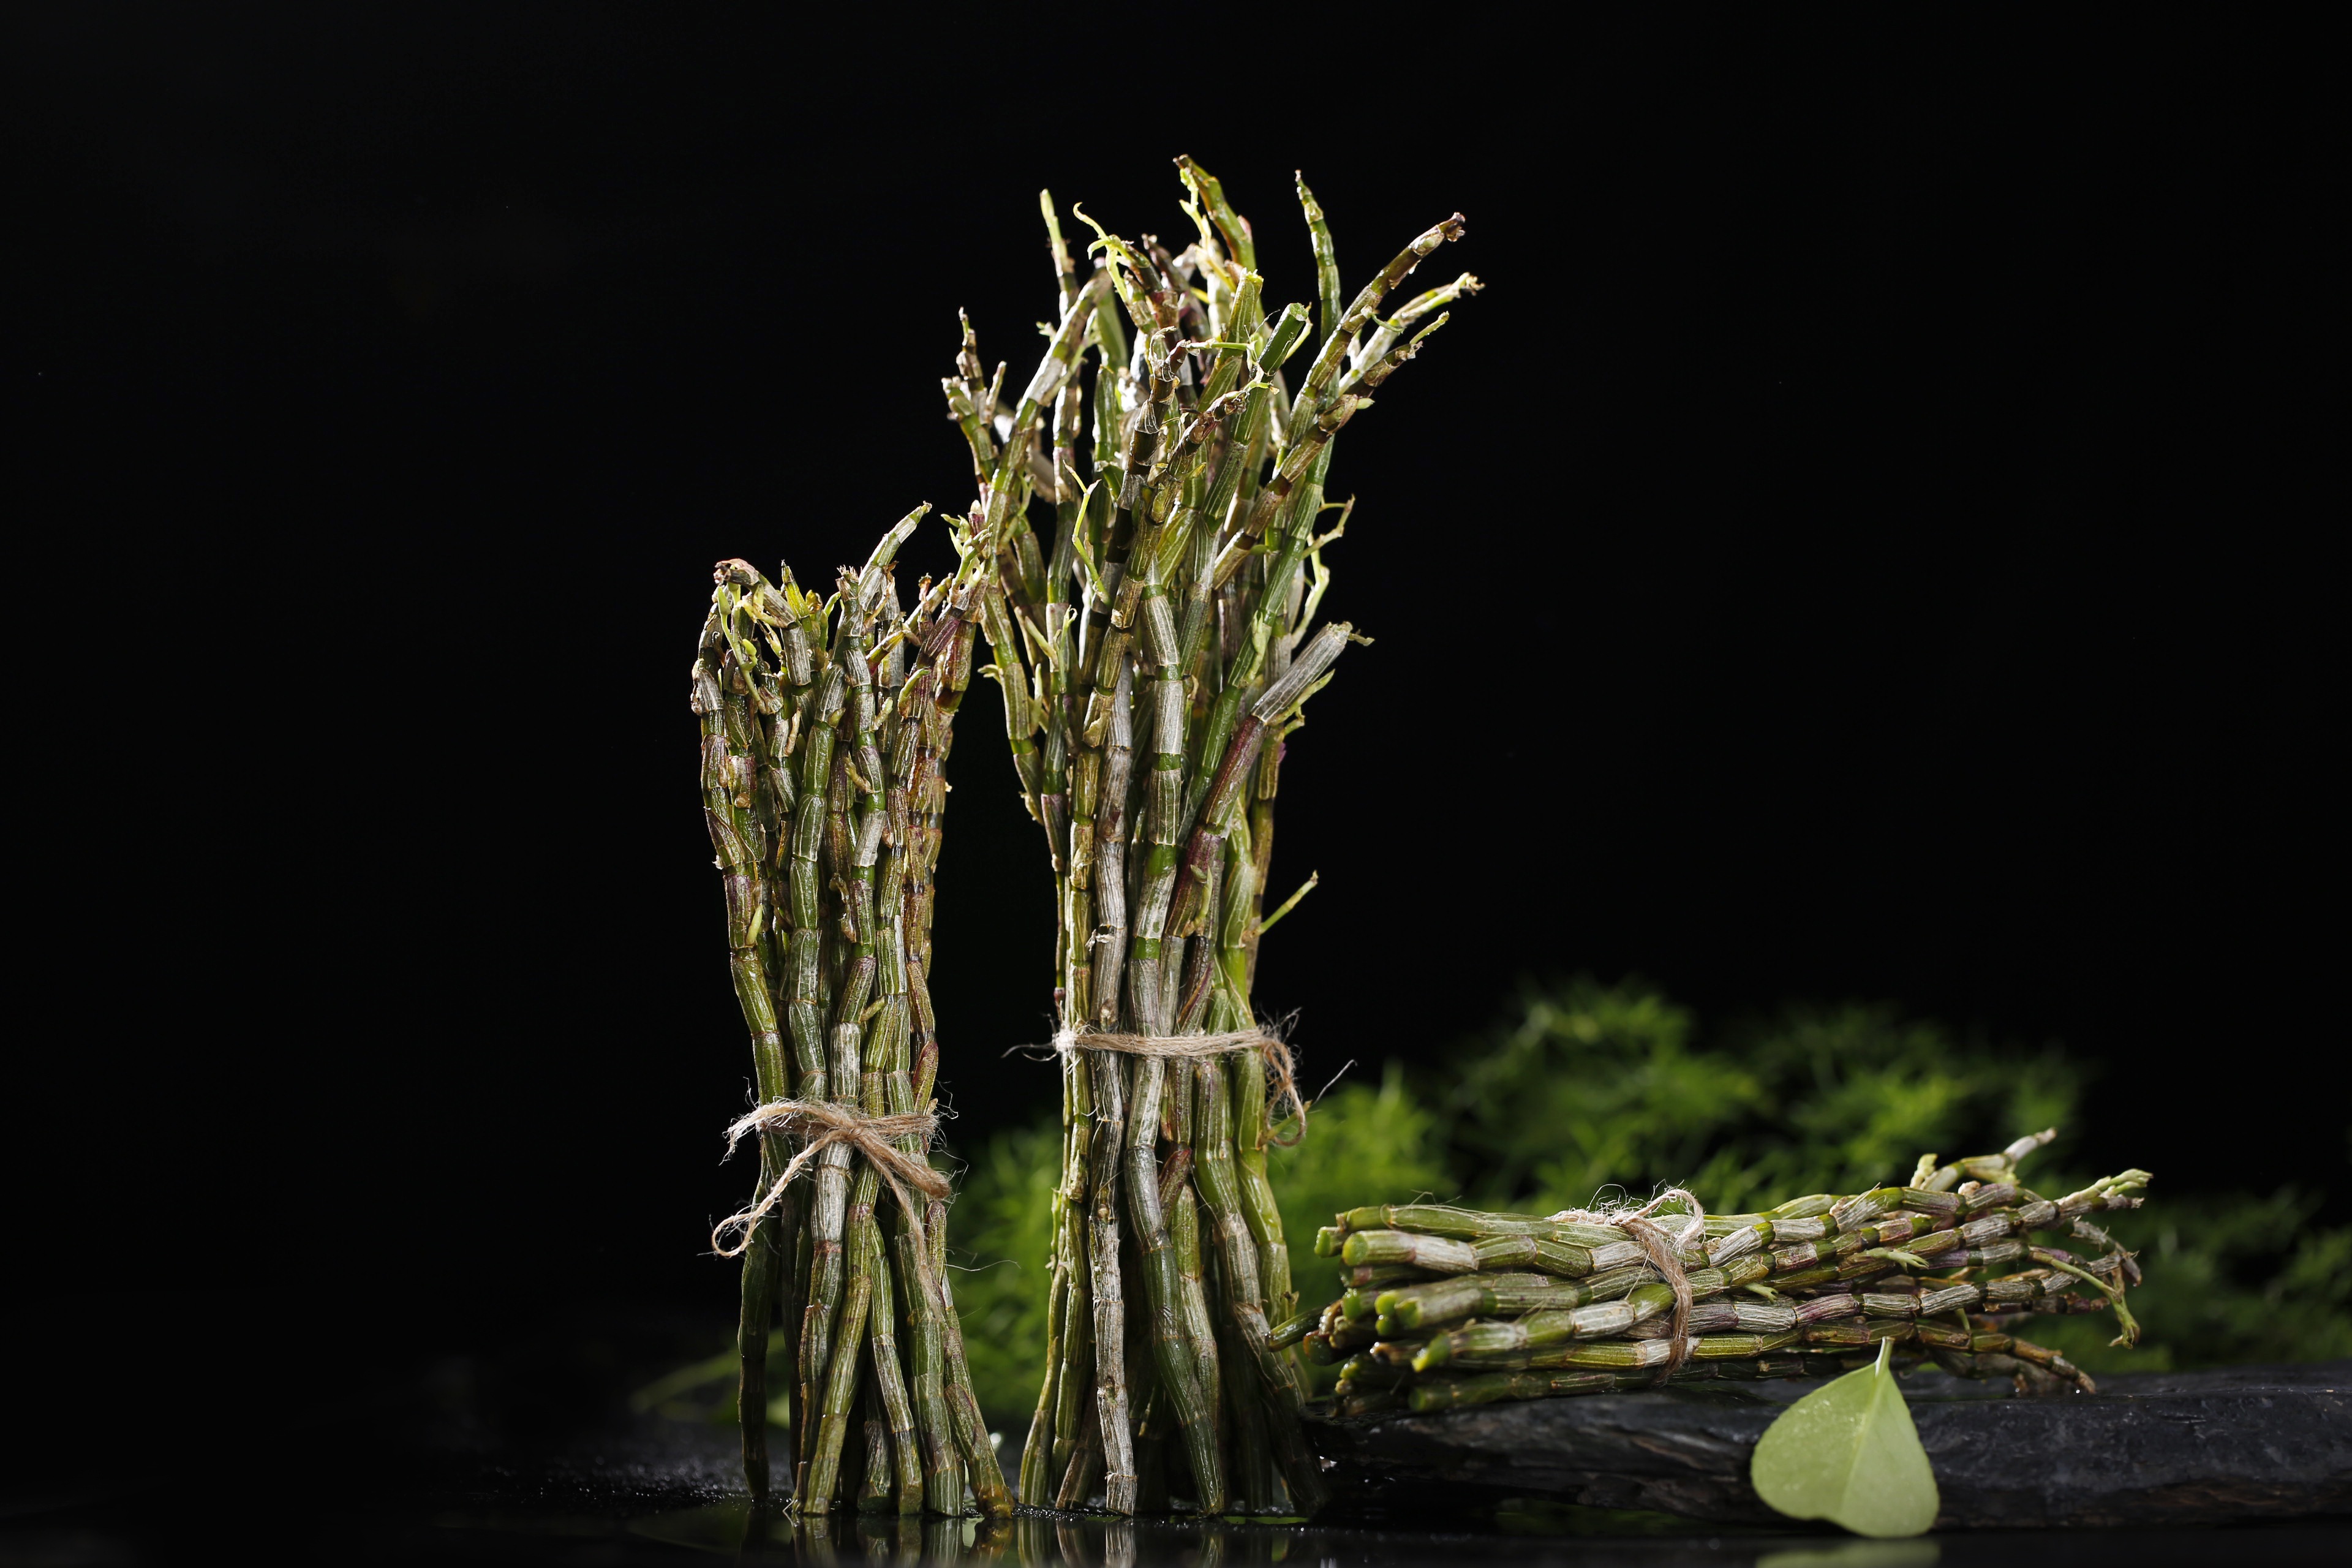
tree, nature, grass, branch, plant, leaf, flower, green, botany, flora, tin, macro photography, in yunnan province, dendrobium, grass family, plant stem